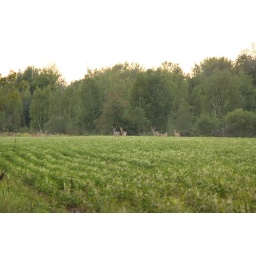
A few white tail bucks in a field